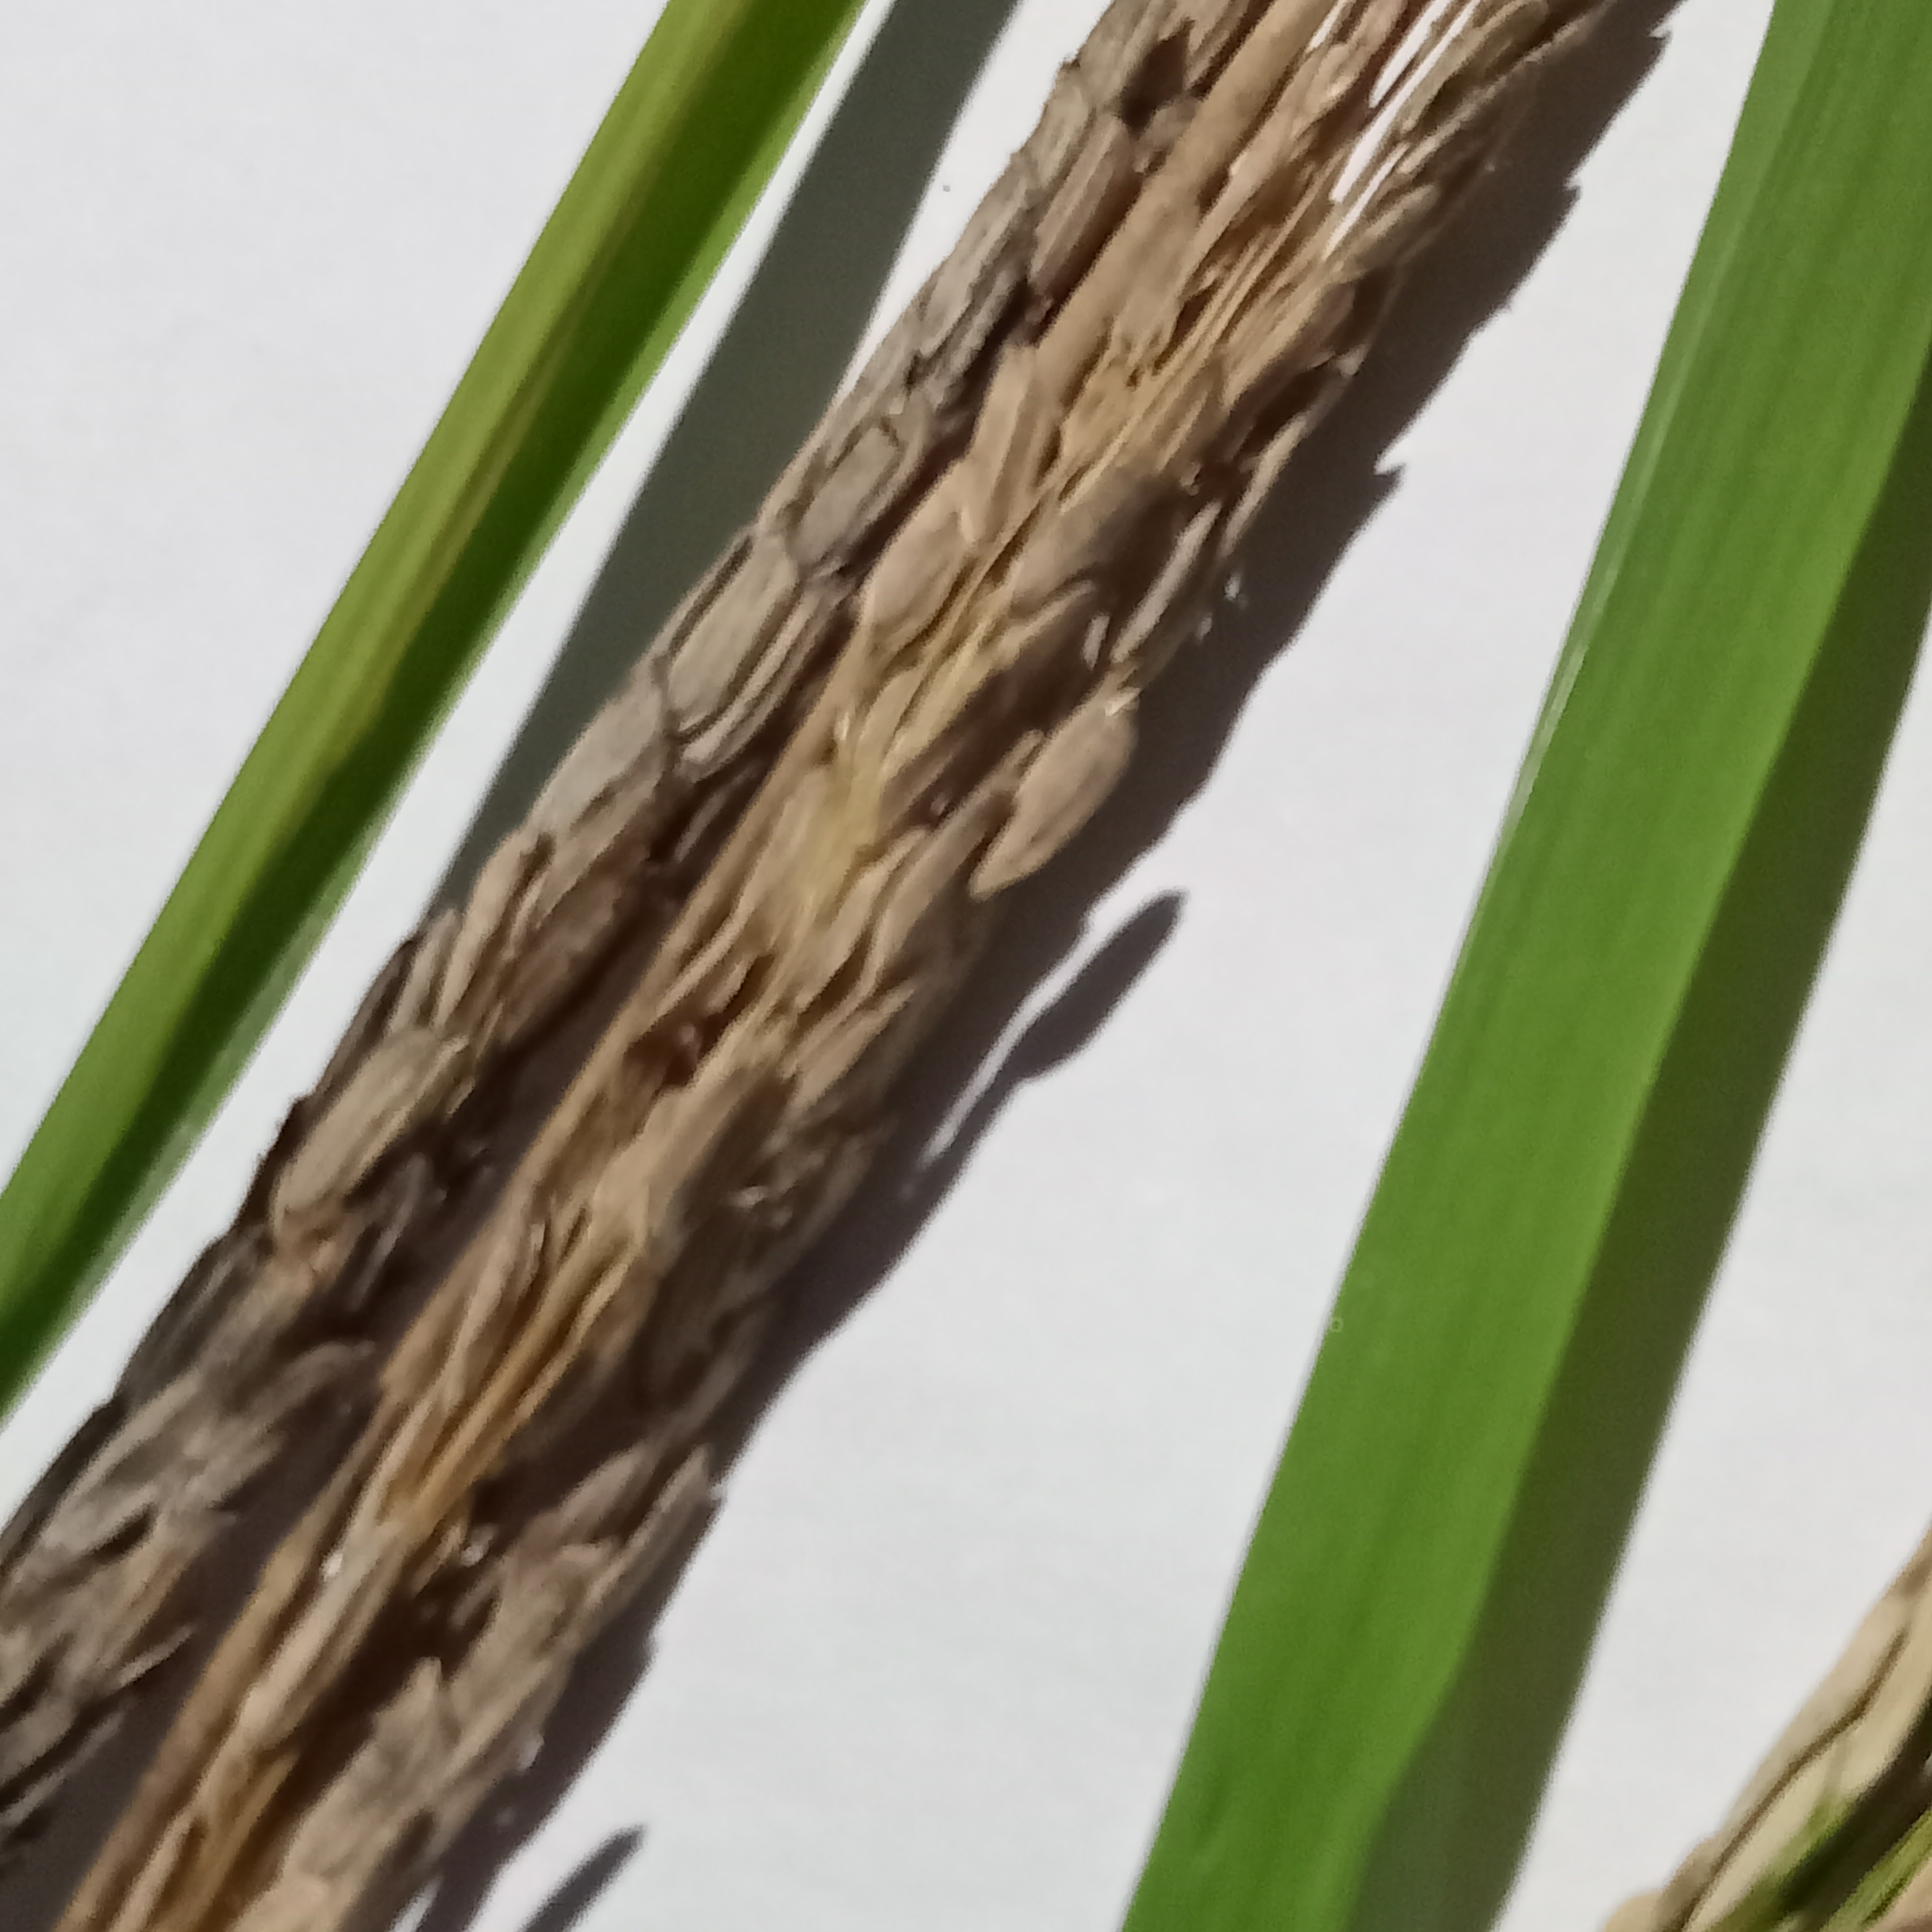
Nhãn: Bệnh Đạo ôn lá và cổ bông (Rice leaf and neck blast)